Michael Bruxner

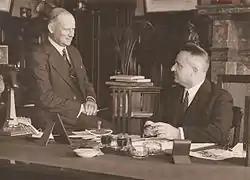
Bruxner (left) with Premier Stevens in 1939. Bruxner worked well with Stevens and their friendship ensured the government's survival for a record nine years.

As a prominent member of his local community, Bruxner became involved in emerging movements to have a political force for regional areas and joined and was convinced by friends to stand as a Progressive Party candidate in the 1920 New South Wales state election. Bruxner was elected under proportional representation with 23% as the second member of the New South Wales Legislative Assembly district of Northern Tablelands alongside his friend David Drummond.